Tremolo harmonica

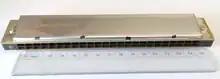
A tremolo harmonica

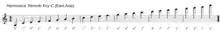
Pitch range for Tremolo Harmonica (common east Asia)

A tremolo harmonica is a type of diatonic harmonica, distinct by having two reeds per note. In a tremolo harmonica, the two reeds are tuned slightly off a reference pitch, one slightly sharp and the other slightly flat. This gives a unique wavering or warbling sound created by the two reeds being not exactly in tune with each other and difference in their subsequent waveforms acting against one another. The degree of beating can be varied depending on the desired effect. Instruments where the beating is faster due to the reeds being farther apart from the reference pitch are called "wet", whereas those where the beating is slower and less noticeable due to the reeds being more closely in tune are called "dry".